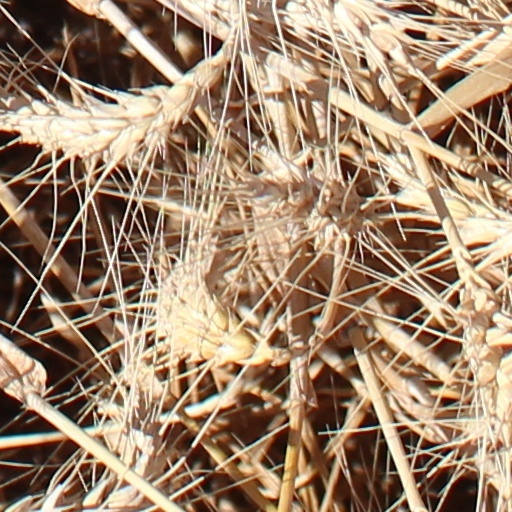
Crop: wheat